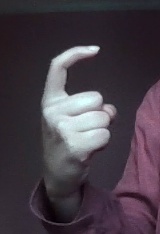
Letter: ra